Willie Aucamp

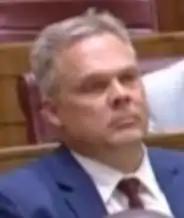

Willem Abraham Stephanus Aucamp is a South African politician who has been National Spokesperson of the Democratic Alliance (DA) and a Member of the National Assembly of South Africa since 2024. Prior to his election as an MP, he was one of six permanent delegates from the Northern Cape to the National Council of Provinces from 2019 to 2024.